William Gull

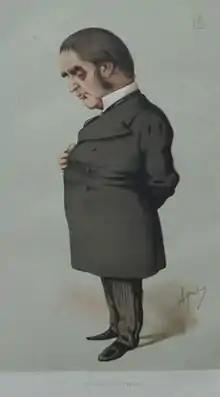
A caricature of Gull appeared in the British magazine Vanity Fair on 18 December 1875, under the title "Physiological Physic". This was one of a series of over 2,000 Vanity Fair caricatures showing prominent personalities of the time.

In 1871, as Physician in Ordinary to the Prince of Wales, Gull took the chief direction of the treatment of the Prince during an attack of typhoid fever.